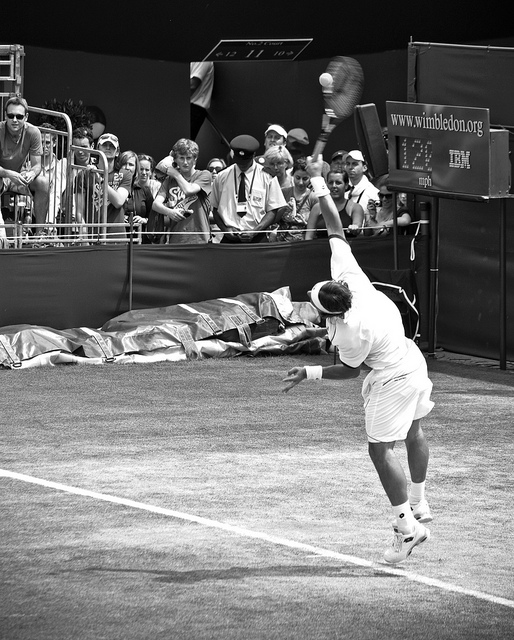
user: Given an image and a question. Answer the question in a short answer. Question: What is a common ailment tennis players get? Short Answer:
assistant: tennis elbow